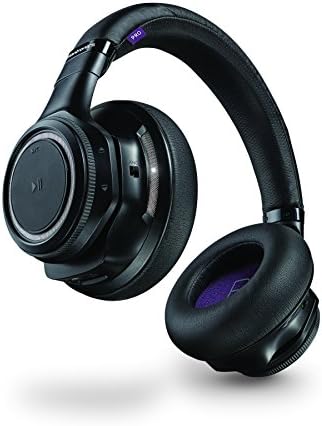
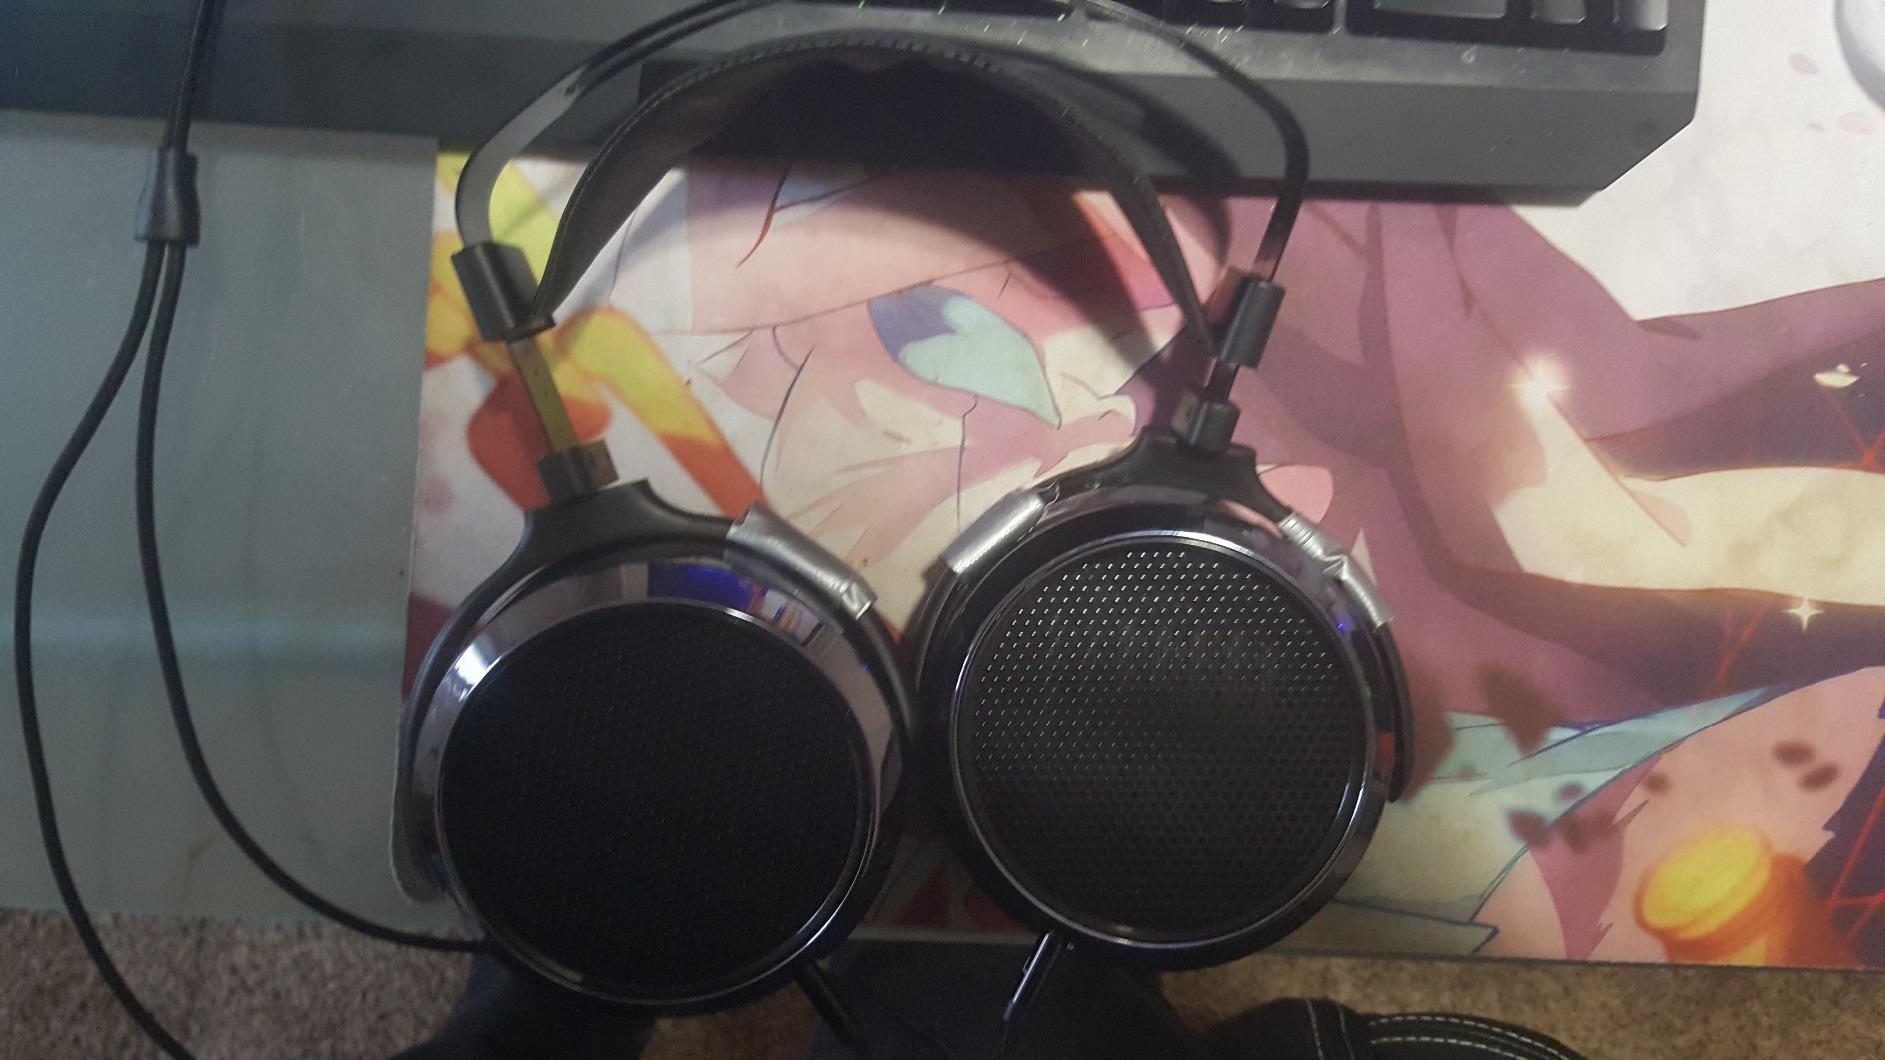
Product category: headphones
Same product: no